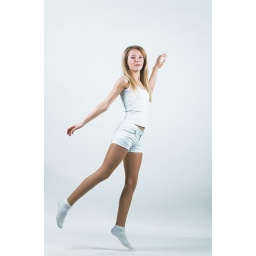
young woman doing fitness exercises in white shirt and shorts